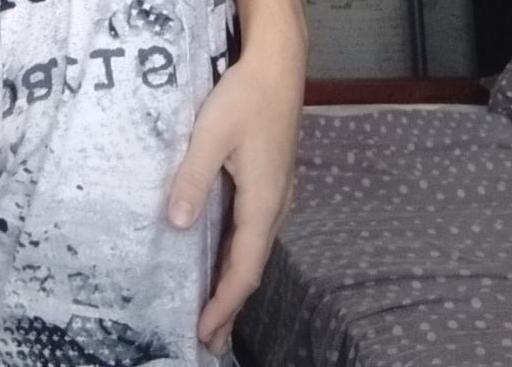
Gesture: no_gesture